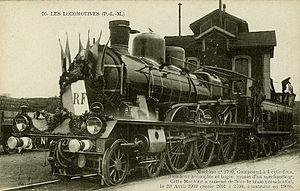
Locomotive compound PLM 230 2700 en tête d'un train présidentiel, en 1909.
Train de la Présidence de la République française regroupe l'histoire des trois trains spéciaux de la présidence de la République française utilisés pour les déplacements du président, comprenant une voiture spécialement construite pour cet usage. Elles furent mises en service respectivement en 1913, 1955 et 1972.
Les 230 PLM 2601 à 2760 sont des locomotives de la compagnie PLM conçues pour les trains de voyageurs.
Il s'agit des locomotives acquises par les anciennes compagnies et réformées avant la création de la SNCF le 1ᵉʳ janvier 1938.